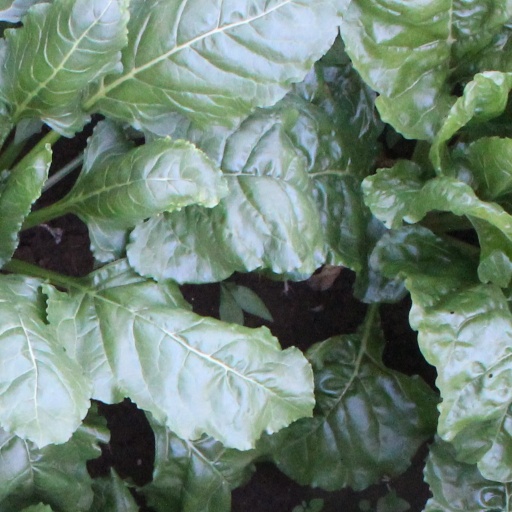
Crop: sugar beet